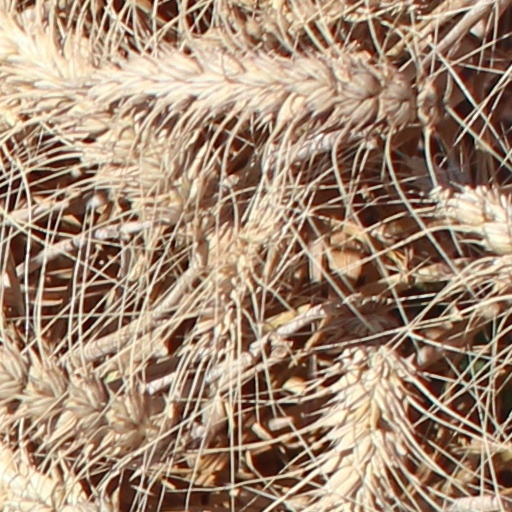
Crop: wheat